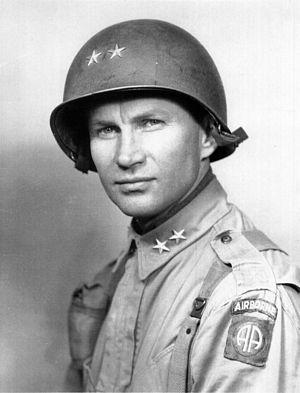
La 82ᵉ division aéroportée US — 82nd Airborne Division — est une division de parachutistes de l’armée des États-Unis d’Amérique. Elle s’est distinguée lors du débarquement de Normandie, a participé à l’opération Market Garden et à la bataille des Ardennes. En 2003, elle participe à la conquête de l’Irak.
James Maurice Gavin, Jimmy Gavin ou Jim Gavin, né à New York le 22 mars 1907 sous le nom de James Nally Ryan et mort le 23 février 1990 à Baltimore, est un général parachutiste américain. Il fut l'un des créateurs des troupes aéroportées américaines. Plus jeune général américain durant la Seconde Guerre mondiale, il commanda la 82ᵉ division aéroportée américaine et combattit en Sicile, en Normandie, aux Pays-Bas, dans les Ardennes et en Allemagne.
L'Académie militaire de West Point est une base et une académie militaire de l'armée de terre américaine, une des écoles militaires les plus prestigieuses aux États-Unis avec celle de l'Académie navale d'Annapolis et l'Académie de la Force aérienne des États-Unis.